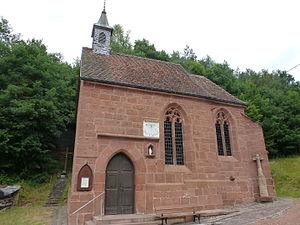
Chapelle Notre-Dame à Mouterhouse (Moselle, Lorraine, France).
Mouterhouse est une commune française du département de la Moselle en région Grand Est.